Rectilinear polygon

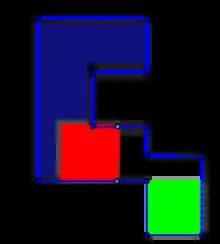
continuator and separator

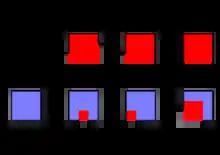
continuator types

A continuator square is a square "s" in a polygon "P" such that the intersection between the boundary of "s" and the boundary of "P" is continuous. A maximal continuator is always a corner square. Moreover, a maximal continuator always contains a knob. Hence the number of continuators is always finite and bounded by the number of knobs.